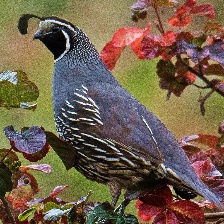
Species: CALIFORNIA QUAIL
Scientific name: CALLIPEPLA CALIFORNICA
ImageNet parent category: quail